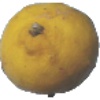
Label: Lemon 1